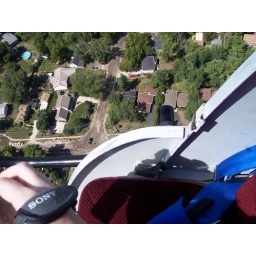
There's Brian's house again, right by the black metal bar.